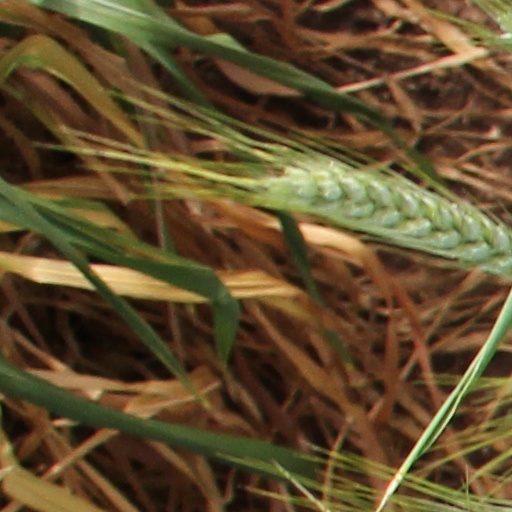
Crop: wheat